Neoclassicism (music)

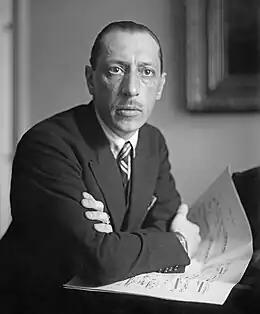
Igor Stravinsky, one of the most important and influential composers of the twentieth century

Neoclassicism in music was a twentieth-century trend, particularly current in the interwar period, in which composers sought to return to aesthetic precepts associated with the broadly defined concept of "classicism", namely order, balance, clarity, economy, and emotional restraint. As such, neoclassicism was a reaction against the unrestrained emotionalism and perceived formlessness of late Romanticism, as well as a "call to order" after the experimental ferment of the first two decades of the twentieth century. The neoclassical impulse found its expression in such features as the use of pared-down performing forces, an emphasis on rhythm and on contrapuntal texture, an updated or expanded tonal harmony, and a concentration on absolute music as opposed to Romantic program music.